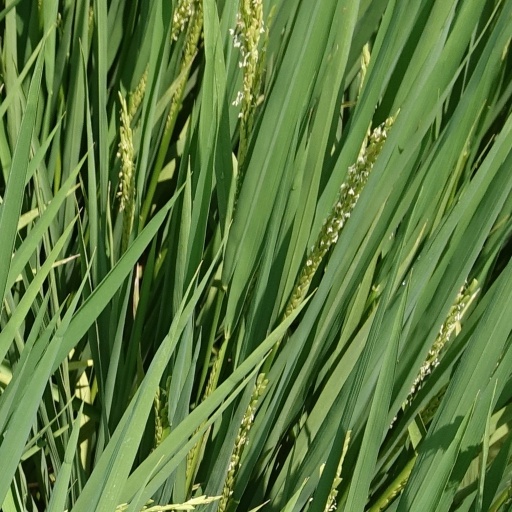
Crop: rice